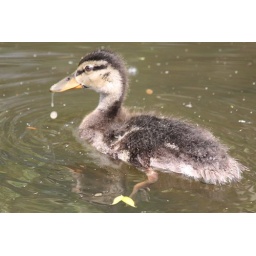
A duckling swims quietly away in very clear water at Attenborough Nature Reserve 18/05/10